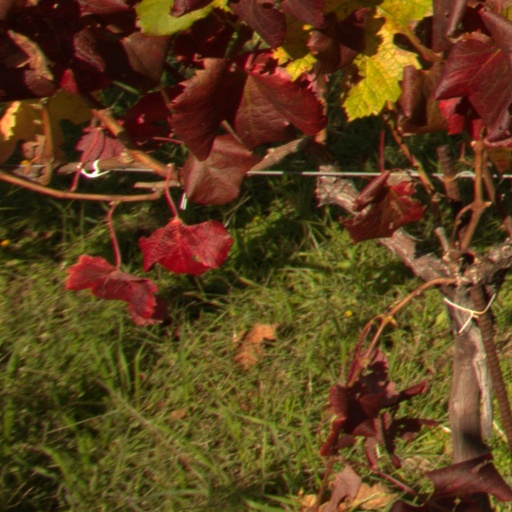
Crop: grape